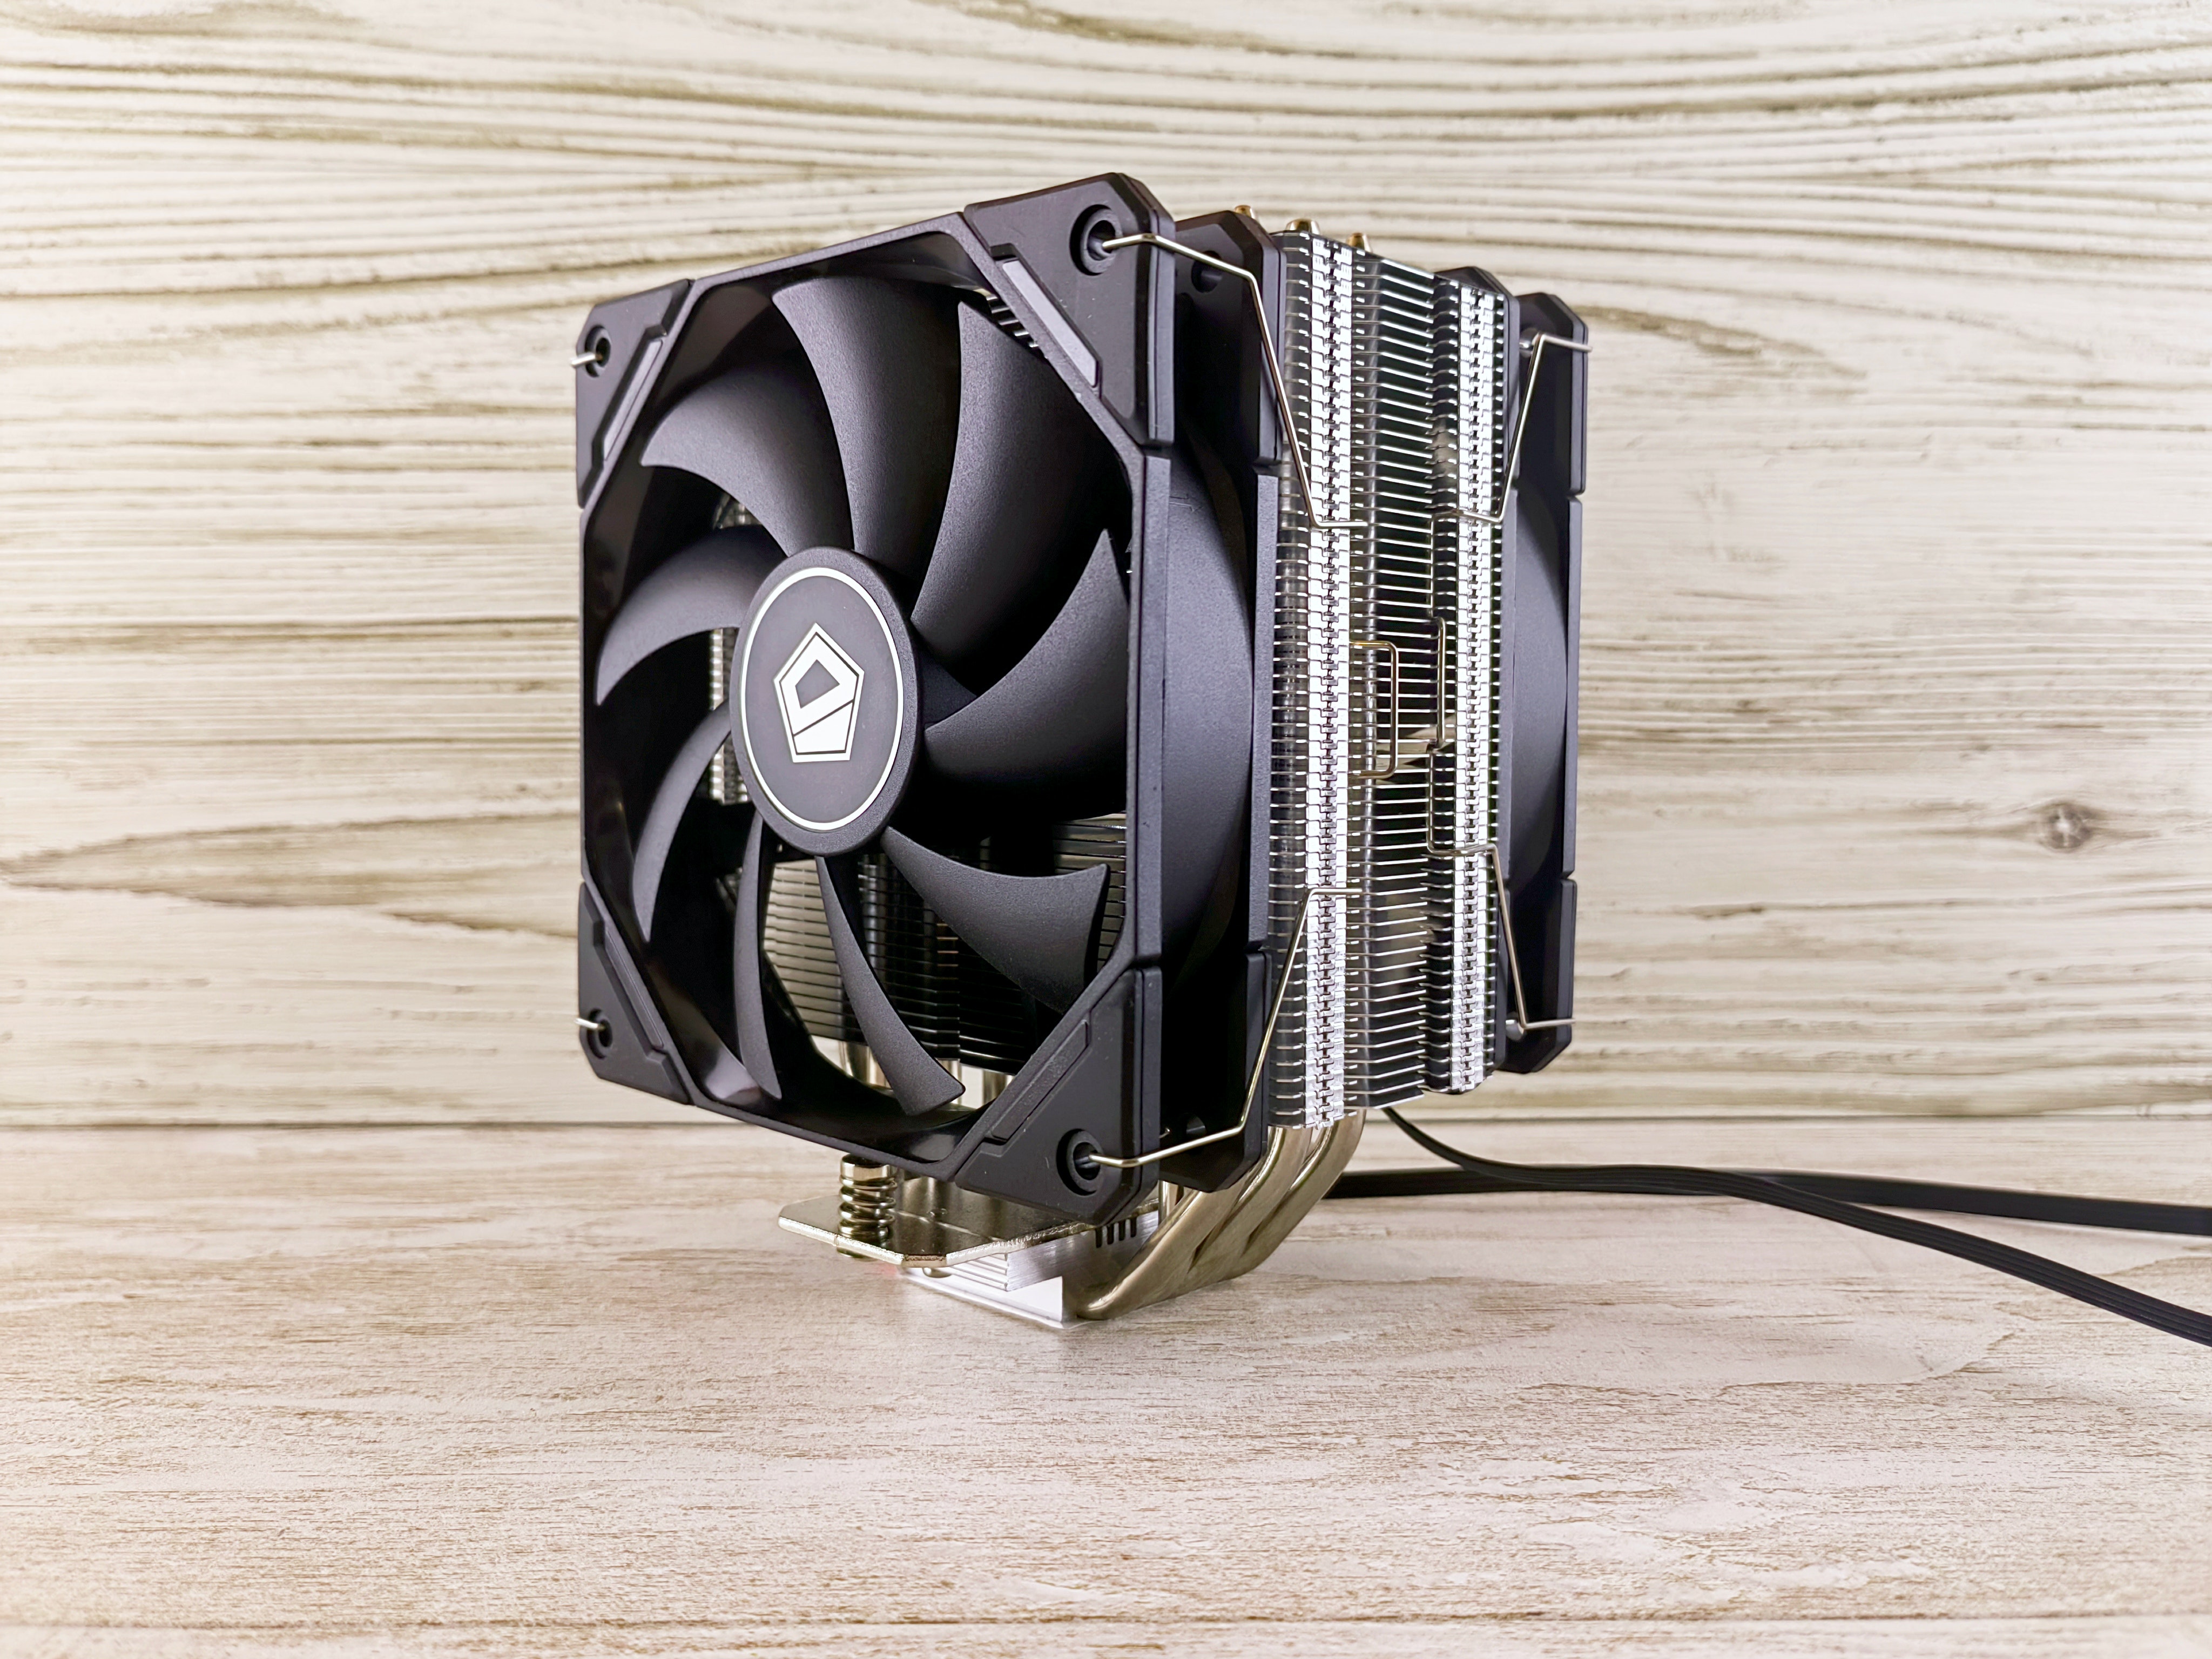
electric, camera accessory, audio equipment, gadget, output device, eyewear, wood, personal protective equipment, font, fashion accessory, cameras optics, automotive design, hair accessory, flash photography, rectangle, leather, wire, strap, pattern, lens, wrist, hardwood, still life photography, bracelet, metal, art